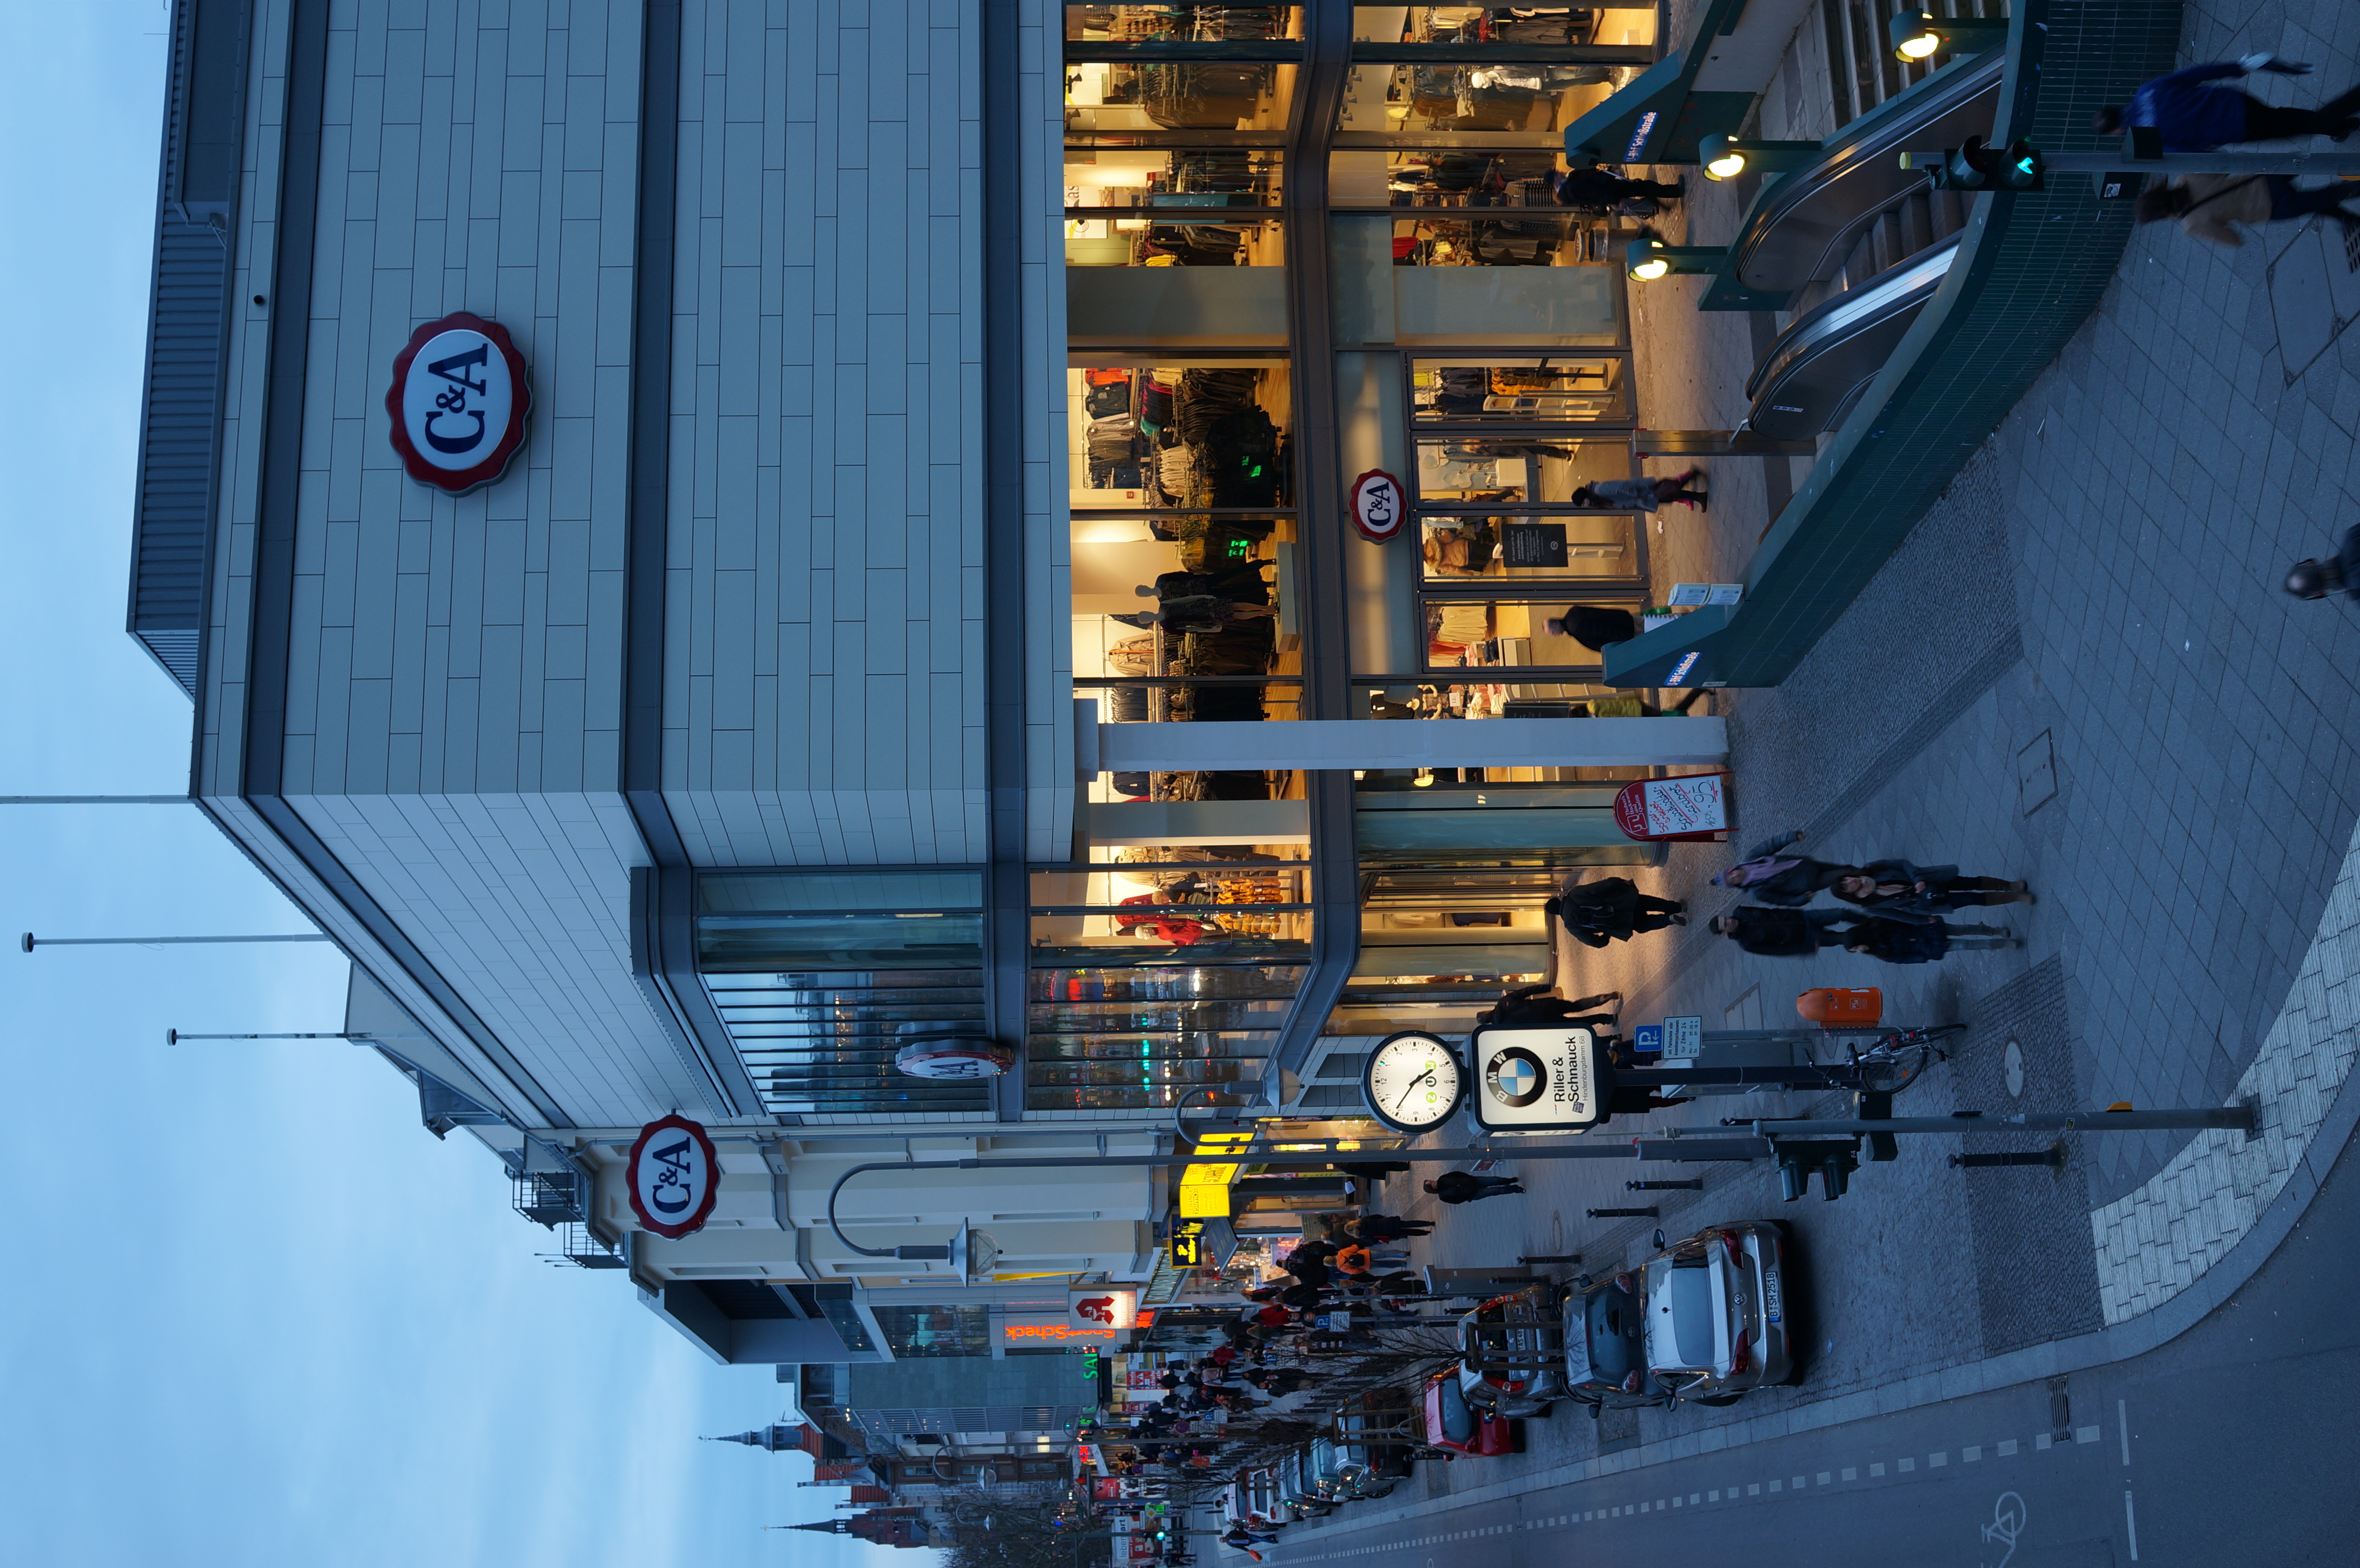
pedestrian, road, street, downtown, transport, public transport, 2014, infrastructure, germany, deutschland, berlin, sony, sigma, nex, nex6, lenstagged, steffenzahn, 30mm, sigma30mm28exdn, sigma30mmf28, sigma30mmf28dn, sigma30mm, urban area